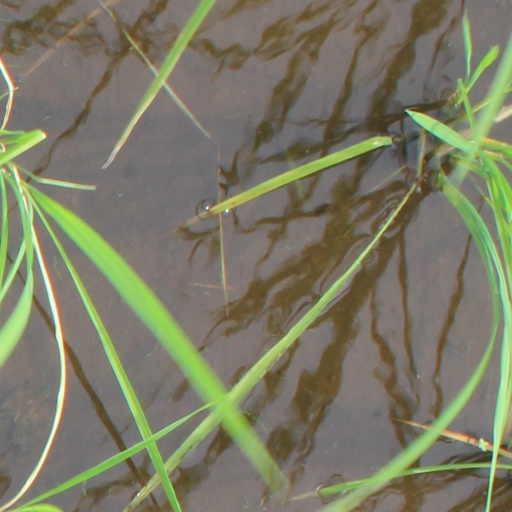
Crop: rice